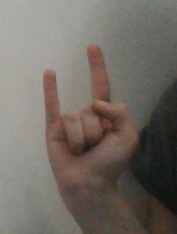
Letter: la